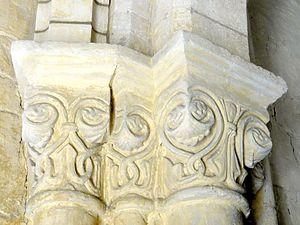
Grandes arcades du sud, chapiteaux côté ouest (au droit du mur occidental).
L'église Saint-Denis est une église catholique paroissiale située à Foulangues, dans le département de l'Oise, en France. Elle comporte probablement des parties d'une église plus ancienne, bâtie à la fin du XIᵉ ou au début du XIIᵉ siècle : ce sont les parties hautes de la nef, invisibles depuis l'extérieur. Sinon, l'église a été bâtie pendant une seule campagne de travaux à partir des années 1140, et affiche un style roman tardif, qui annonce déjà le gothique par la qualité de la sculpture de ses chapiteaux, la composition rigoureuse de ses piliers cantonnées, et son voûtement d'ogives, même si l'iconographie des chapiteaux et les profils archaïques des tailloirs, des ogives et des arcades sont encore proprement romans. L'église de Foulangues est, malgré ses petites dimensions, l'une des plus remarquables de la région. Ses murs extérieurs ne trahissent en rien le caractère de l'édifice qu'ils renferment, car ils ont été presque entièrement rebâtis à divers époques.